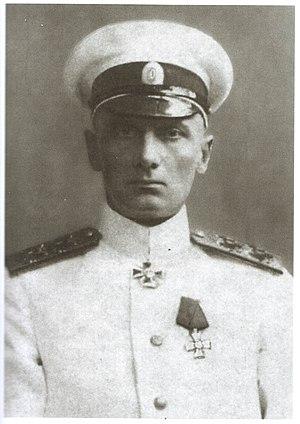
Alexandre Vassilievitch Koltchak, né le 4 novembre 1874 à Saint-Pétersbourg et fusillé le 7 février 1920 à Irkoutsk, est un officier de marine russe, océanographe et hydrographe, qui participa ou dirigea plusieurs explorations polaires, pour l’Académie des sciences de Russie. Il se distingue lors du siège de Port-Arthur, pendant la guerre russo-japonaise, notamment en coulant un croiseur japonais. Après la guerre, il est l’un des rénovateurs de la flotte russe et participe à la création de l’état-major général de la marine, l’équivalent de la Stavka. En 1916, du fait de ses actes d’héroïsme et de ses compétences, il devient le plus jeune vice-amiral de la Marine impériale et commande la flotte de la mer Noire.